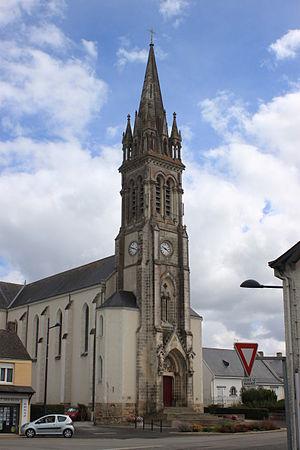
Église Saint-Pierre, Fr-44-Petit-Mars.
La liste des églises de la Loire-Atlantique recense de la manière la plus complète possible les églises, cathédrales et basiliques situées dans le département français de la Loire-Atlantique.
Petit-Mars est une commune de l'Ouest de la France, située dans le département de la Loire-Atlantique, en région Pays de la Loire. Le village se situe au sein du pays nantais et de la Bretagne historique. Elle se trouve à environ 21 km au nord de la ville de Nantes et à 38 km au sud de Châteaubriant.